The Fuentidueña Apse

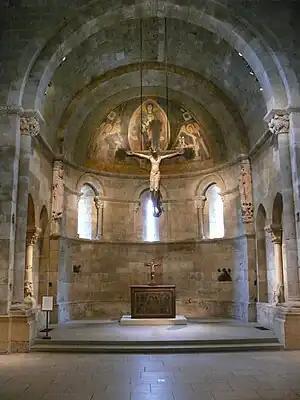
The Fuentidueña Apse, Spanish, c 1175–1200. 29ft 8.5in (905.5 cm) height, 22ft 0.5in (672cm) wide at max

The Fuentidueña Apse is a Romanesque apse dated 1175–1200 that was built as part of the San Martín Church at Fuentidueña, province of Segovia, Castile and León, Spain. Little is known about the church's commission, design or early history. It is believed to have been built when the town was of strategic importance to the Christian kings of Castile in their defence against Moorish invaders; the church is situated on an imposing hill below a fortified castle.